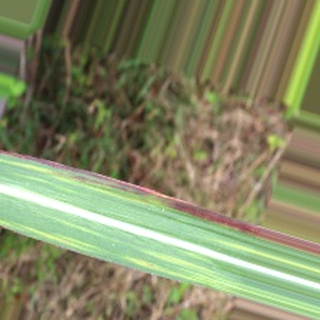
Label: sugarcane_bacterial_blight